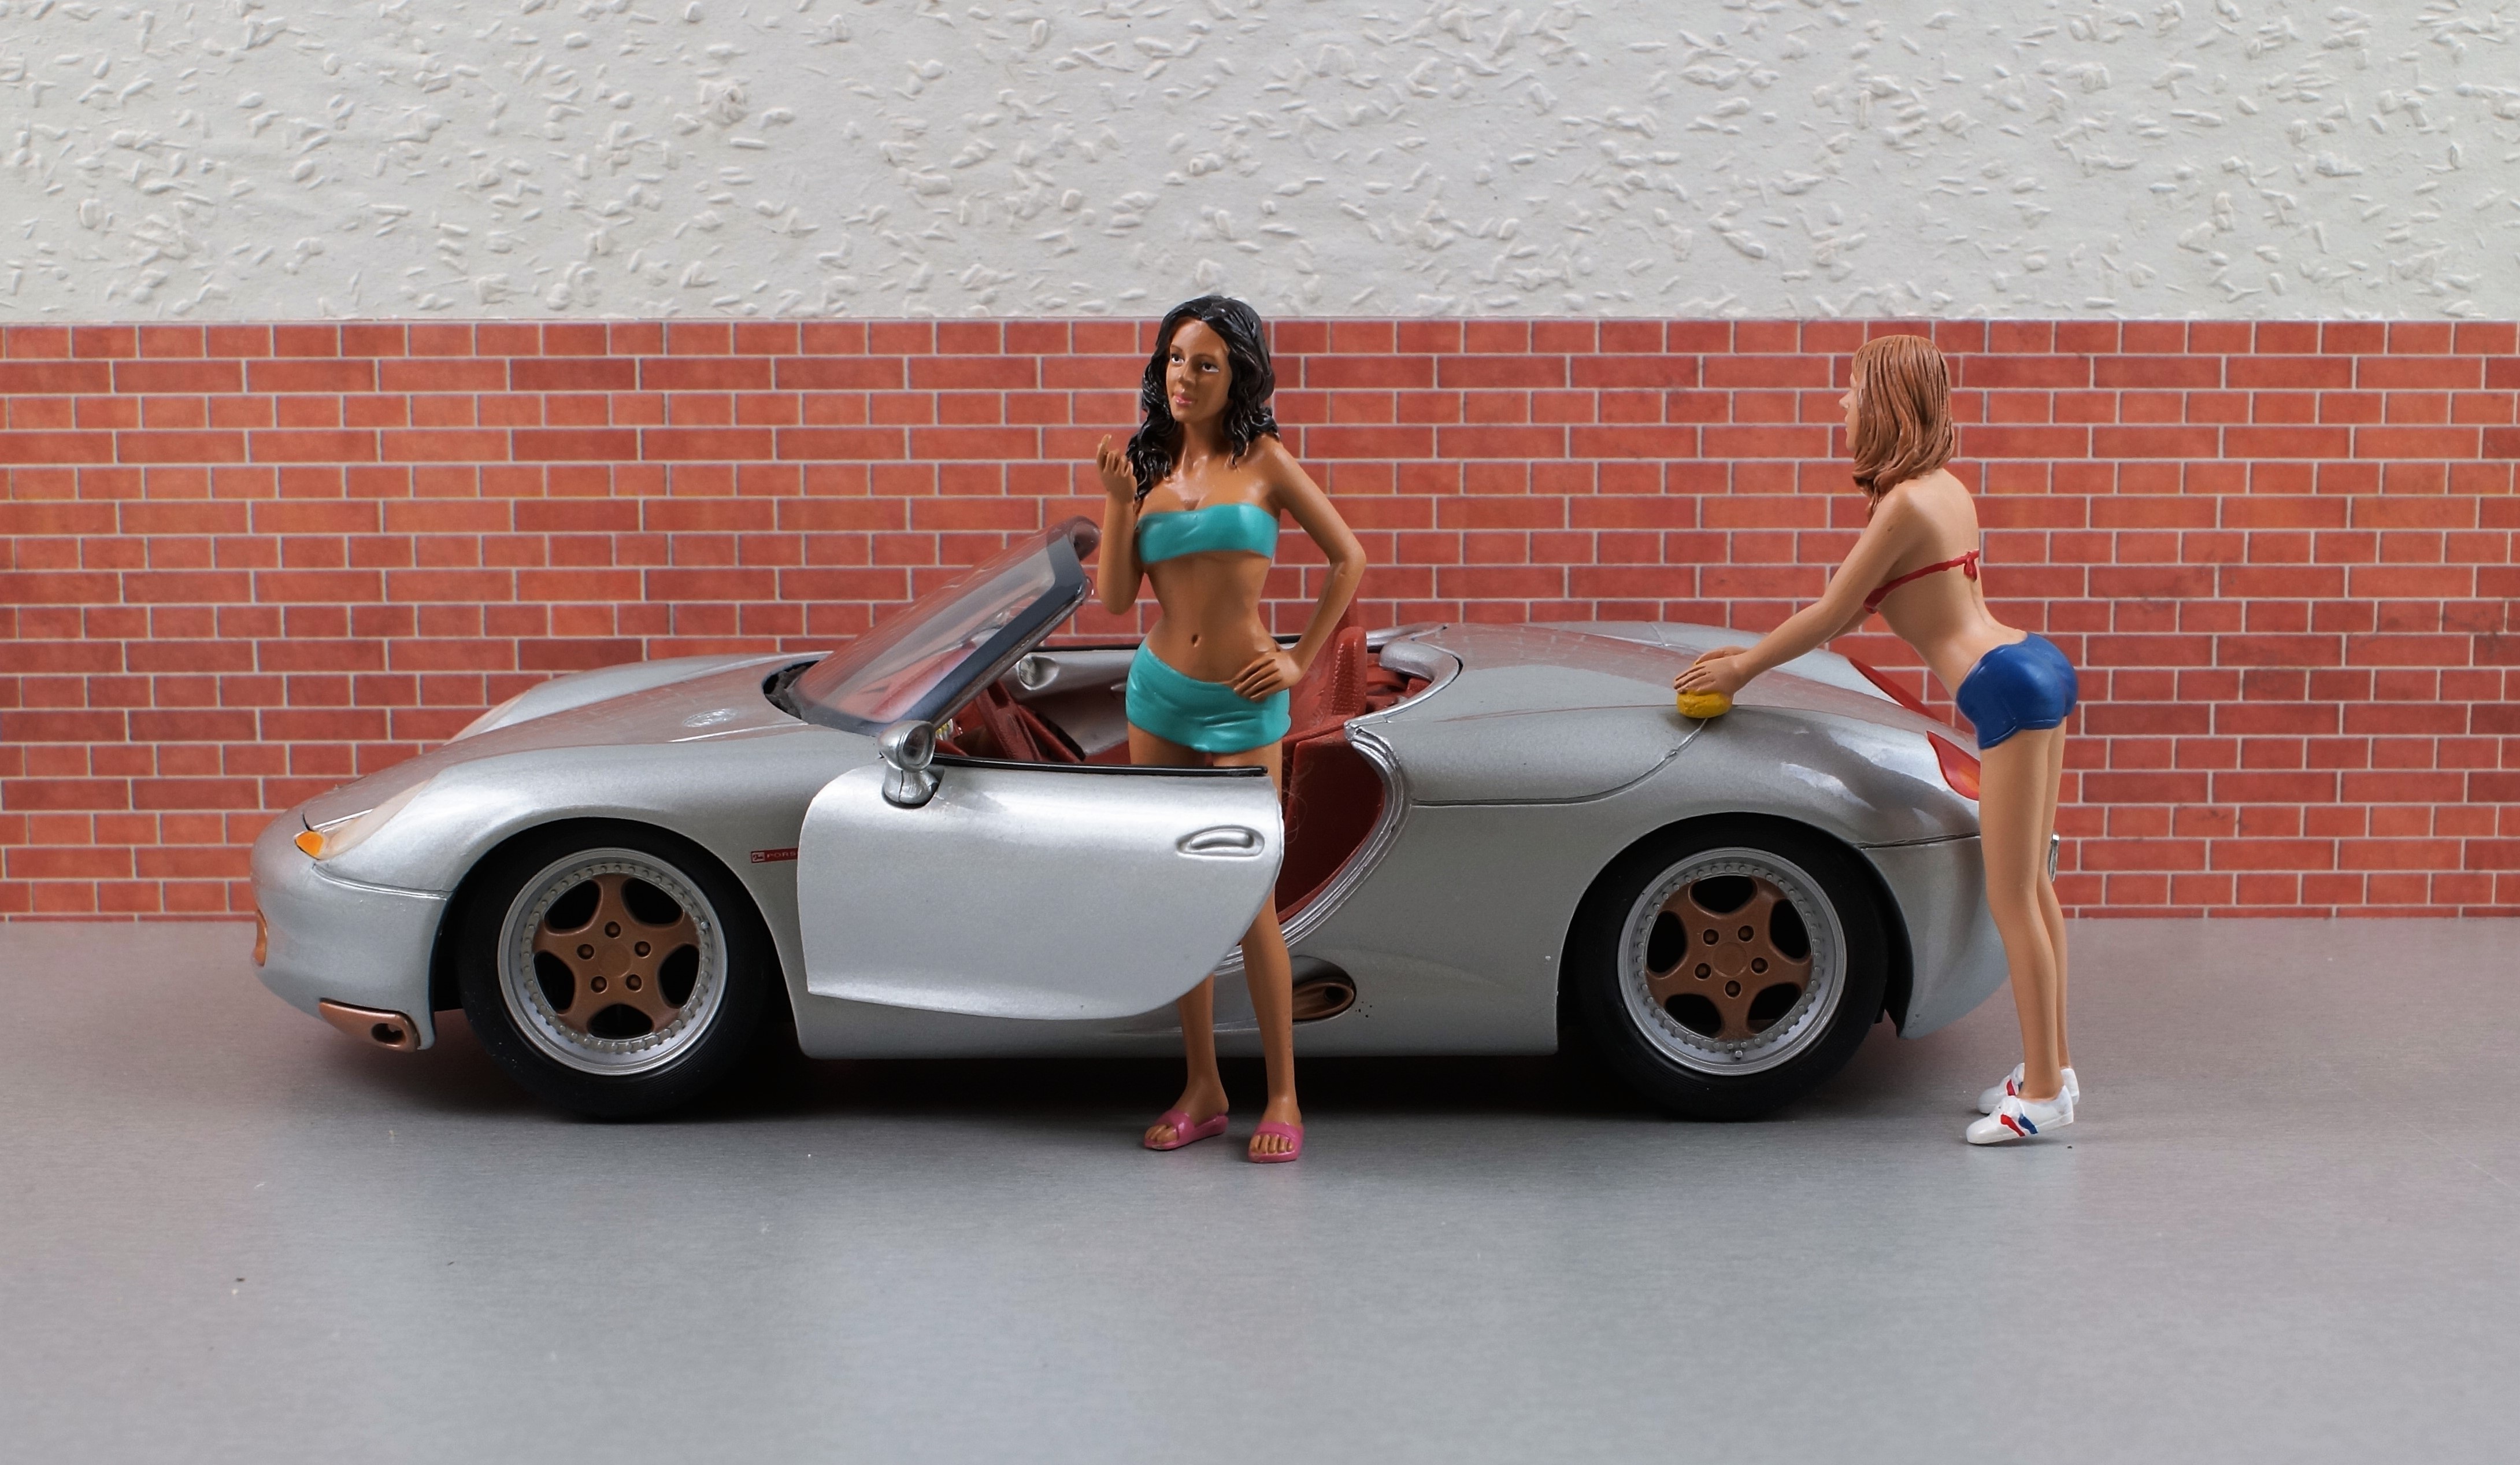
girl, woman, car, summer, brunette, model, vehicle, auto, bikini, sports car, race car, supercar, sporty, women, silver, toys, beautiful, sexy, convertible, porsche, pkw, super sports car, car wash, model car, young women, land vehicle, porsche boxster, boxster, automobile make, automotive design